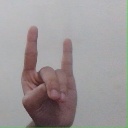
अक्षर: श